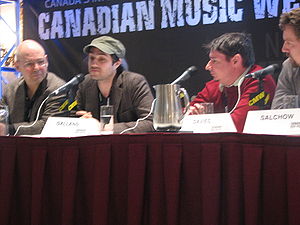
Jordan Galland / Musik
Jordan Galland as a panel speaker at Canada Music Week, March 2009
Jordan Galland er en amerikansk musiker og filmproducent.